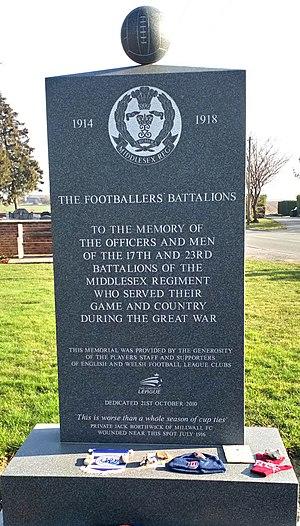
Monument aux 17e et 28e bataillons du régiment du Middlesex 4
Longueval est une commune française située dans le département de la Somme, en région Hauts-de-France.
La liste des mémoriaux et cimetières militaires du département de la Somme répertorie les cimetières militaires, les mémoriaux ainsi que les stèles, plaques commémoratives et autres monuments qui honorent la mémoire des morts aux combats, des victimes de bombardements ou d’exactions de l'ennemi ainsi que celle de personnels de santé, de chefs militaires ou politiques pendant :